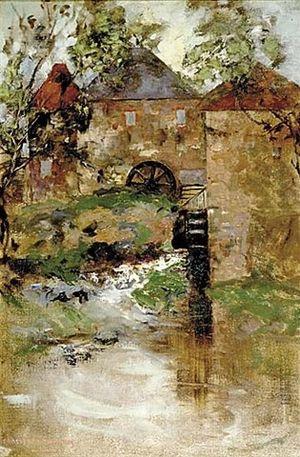
George Grosvenor Thomas, né en 1856 à Sydney et mort le 5 février 1923 à Londres, est un peintre impressionniste. Il est connu principalement pour ses paysages et ses nature mortes.